Fyodor Dostoevsky

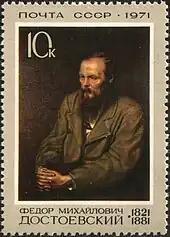
Soviet Union stamp, 1971

Dostoevsky's canon includes novels, novellas, novelettes, short stories, essays, pamphlets, limericks, epigrams and poems. He wrote more than 700 letters, a dozen of which are lost.